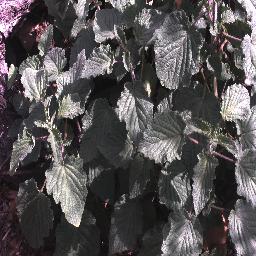
Label: negative